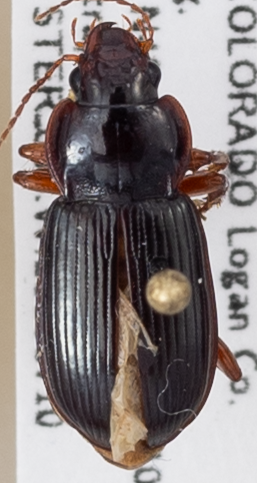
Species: Amara carinata
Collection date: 2019-07-10
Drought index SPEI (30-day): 1.13
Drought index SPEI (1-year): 1.13
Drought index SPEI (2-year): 0.71